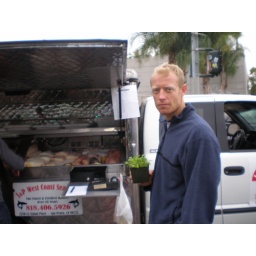
KB at the farmer's market in hollywood, soon to be dead plant